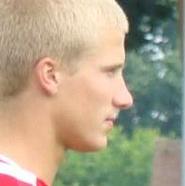
Age: 18